Lady Louise Windsor

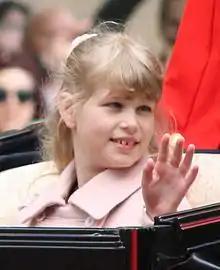
Lady Louise riding in a carriage at Trooping the Colour, June 2013

In 2011, aged 7, Louise was a bridesmaid at the wedding of Prince William and Catherine Middleton.